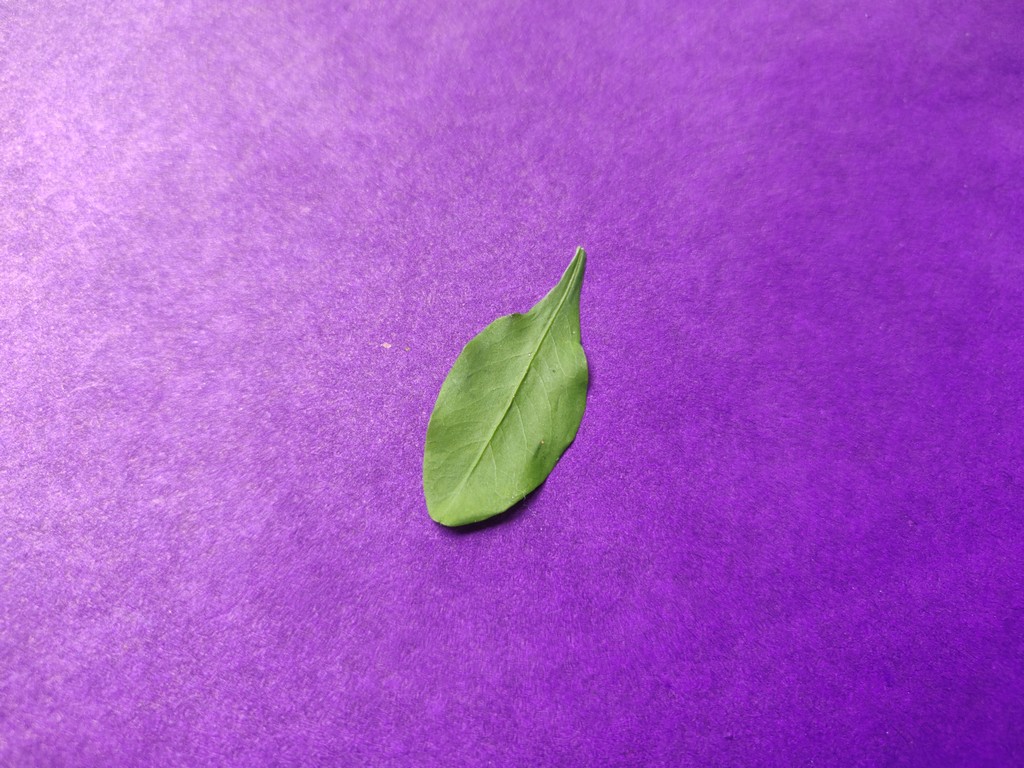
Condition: Healthy
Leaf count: single
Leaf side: front